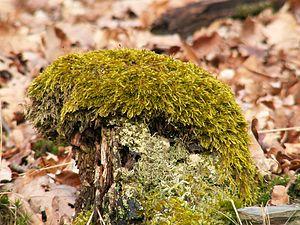
L'Hypne cyprès ou Hypnum cupressiforme est une mousse cosmopolite très commune, à amplitude écologique très large, poussant sur toutes sortes de surfaces comme des troncs d'arbres, des murs ou des rochers.